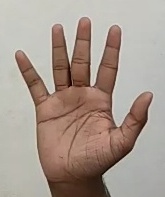
ASL sign: 5